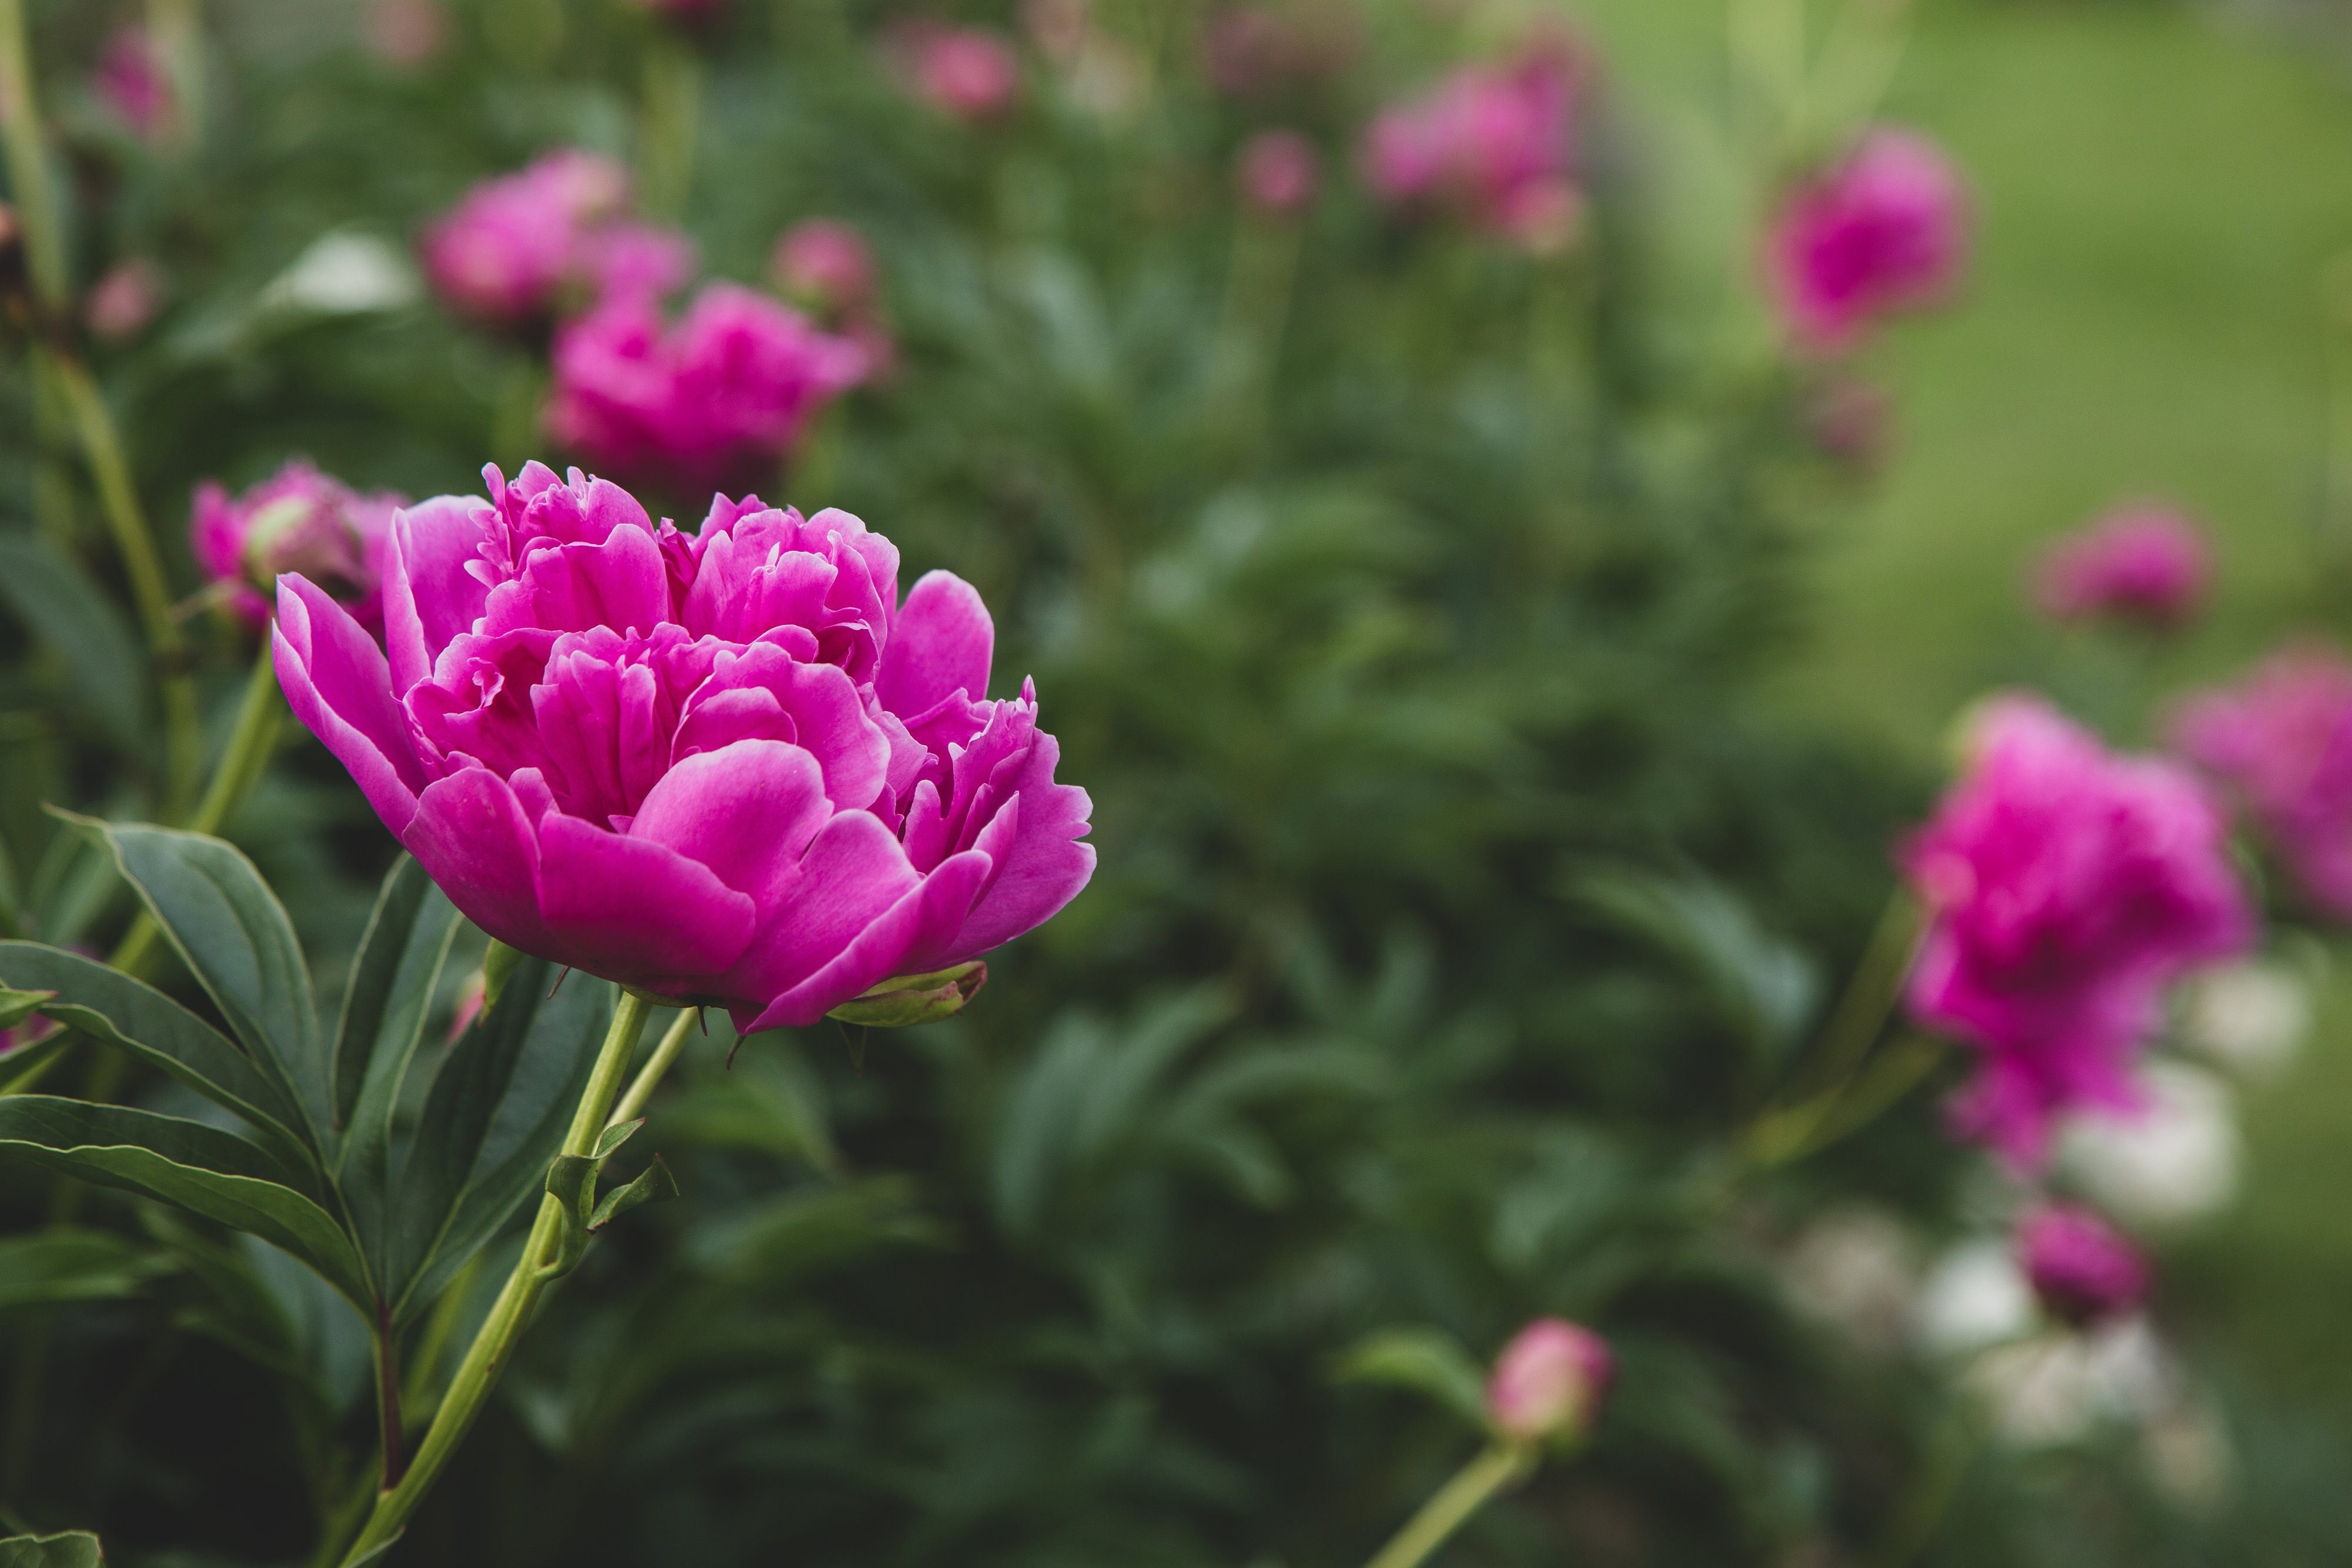
flower, flowering plant, petal, plant, pink, common peony, botany, magenta, peony, Chinese peony, spring, rose family, grass, annual plant, plant stem, rosa centifolia, rose, rosa rugosa, pink family, shrub, garden, wildflower, rose order, perennial plant